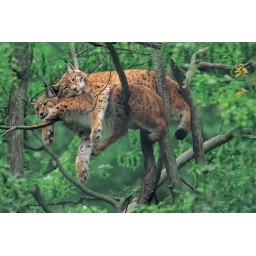
cats in trees